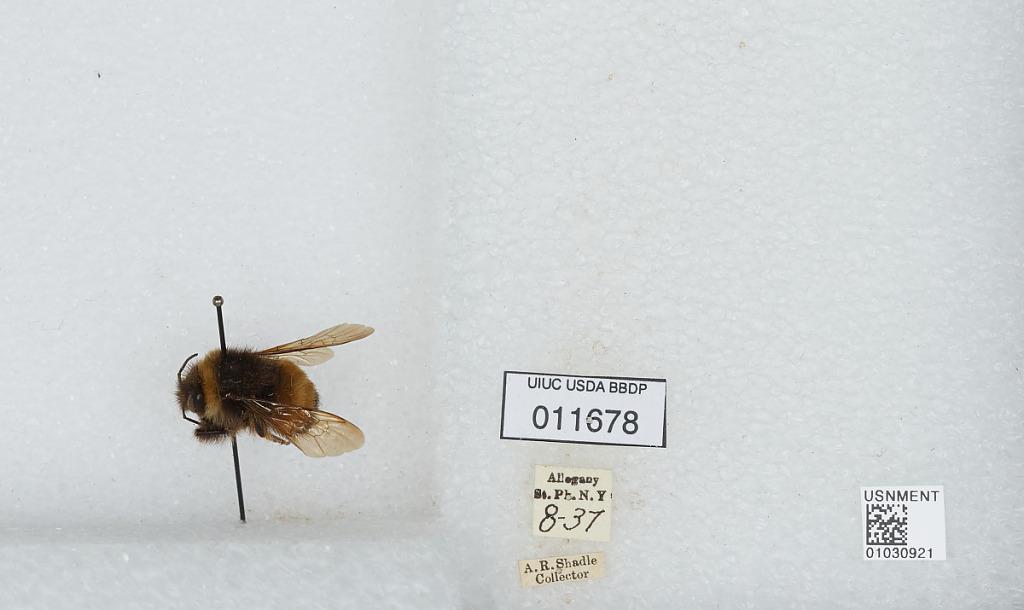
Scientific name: Bombus (Bombus) terricola Kirby
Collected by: A. Shadle
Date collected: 1937-8-
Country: United States
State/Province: New York
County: Cattaraugus
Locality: Allegany State Park
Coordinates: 42.0997, -78.7492